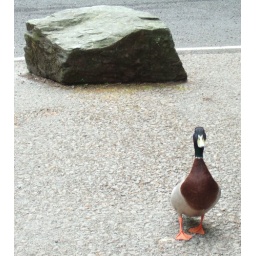
walking back from Blackwell House to Bowness we stopped off at a cafe where a duck wandered around